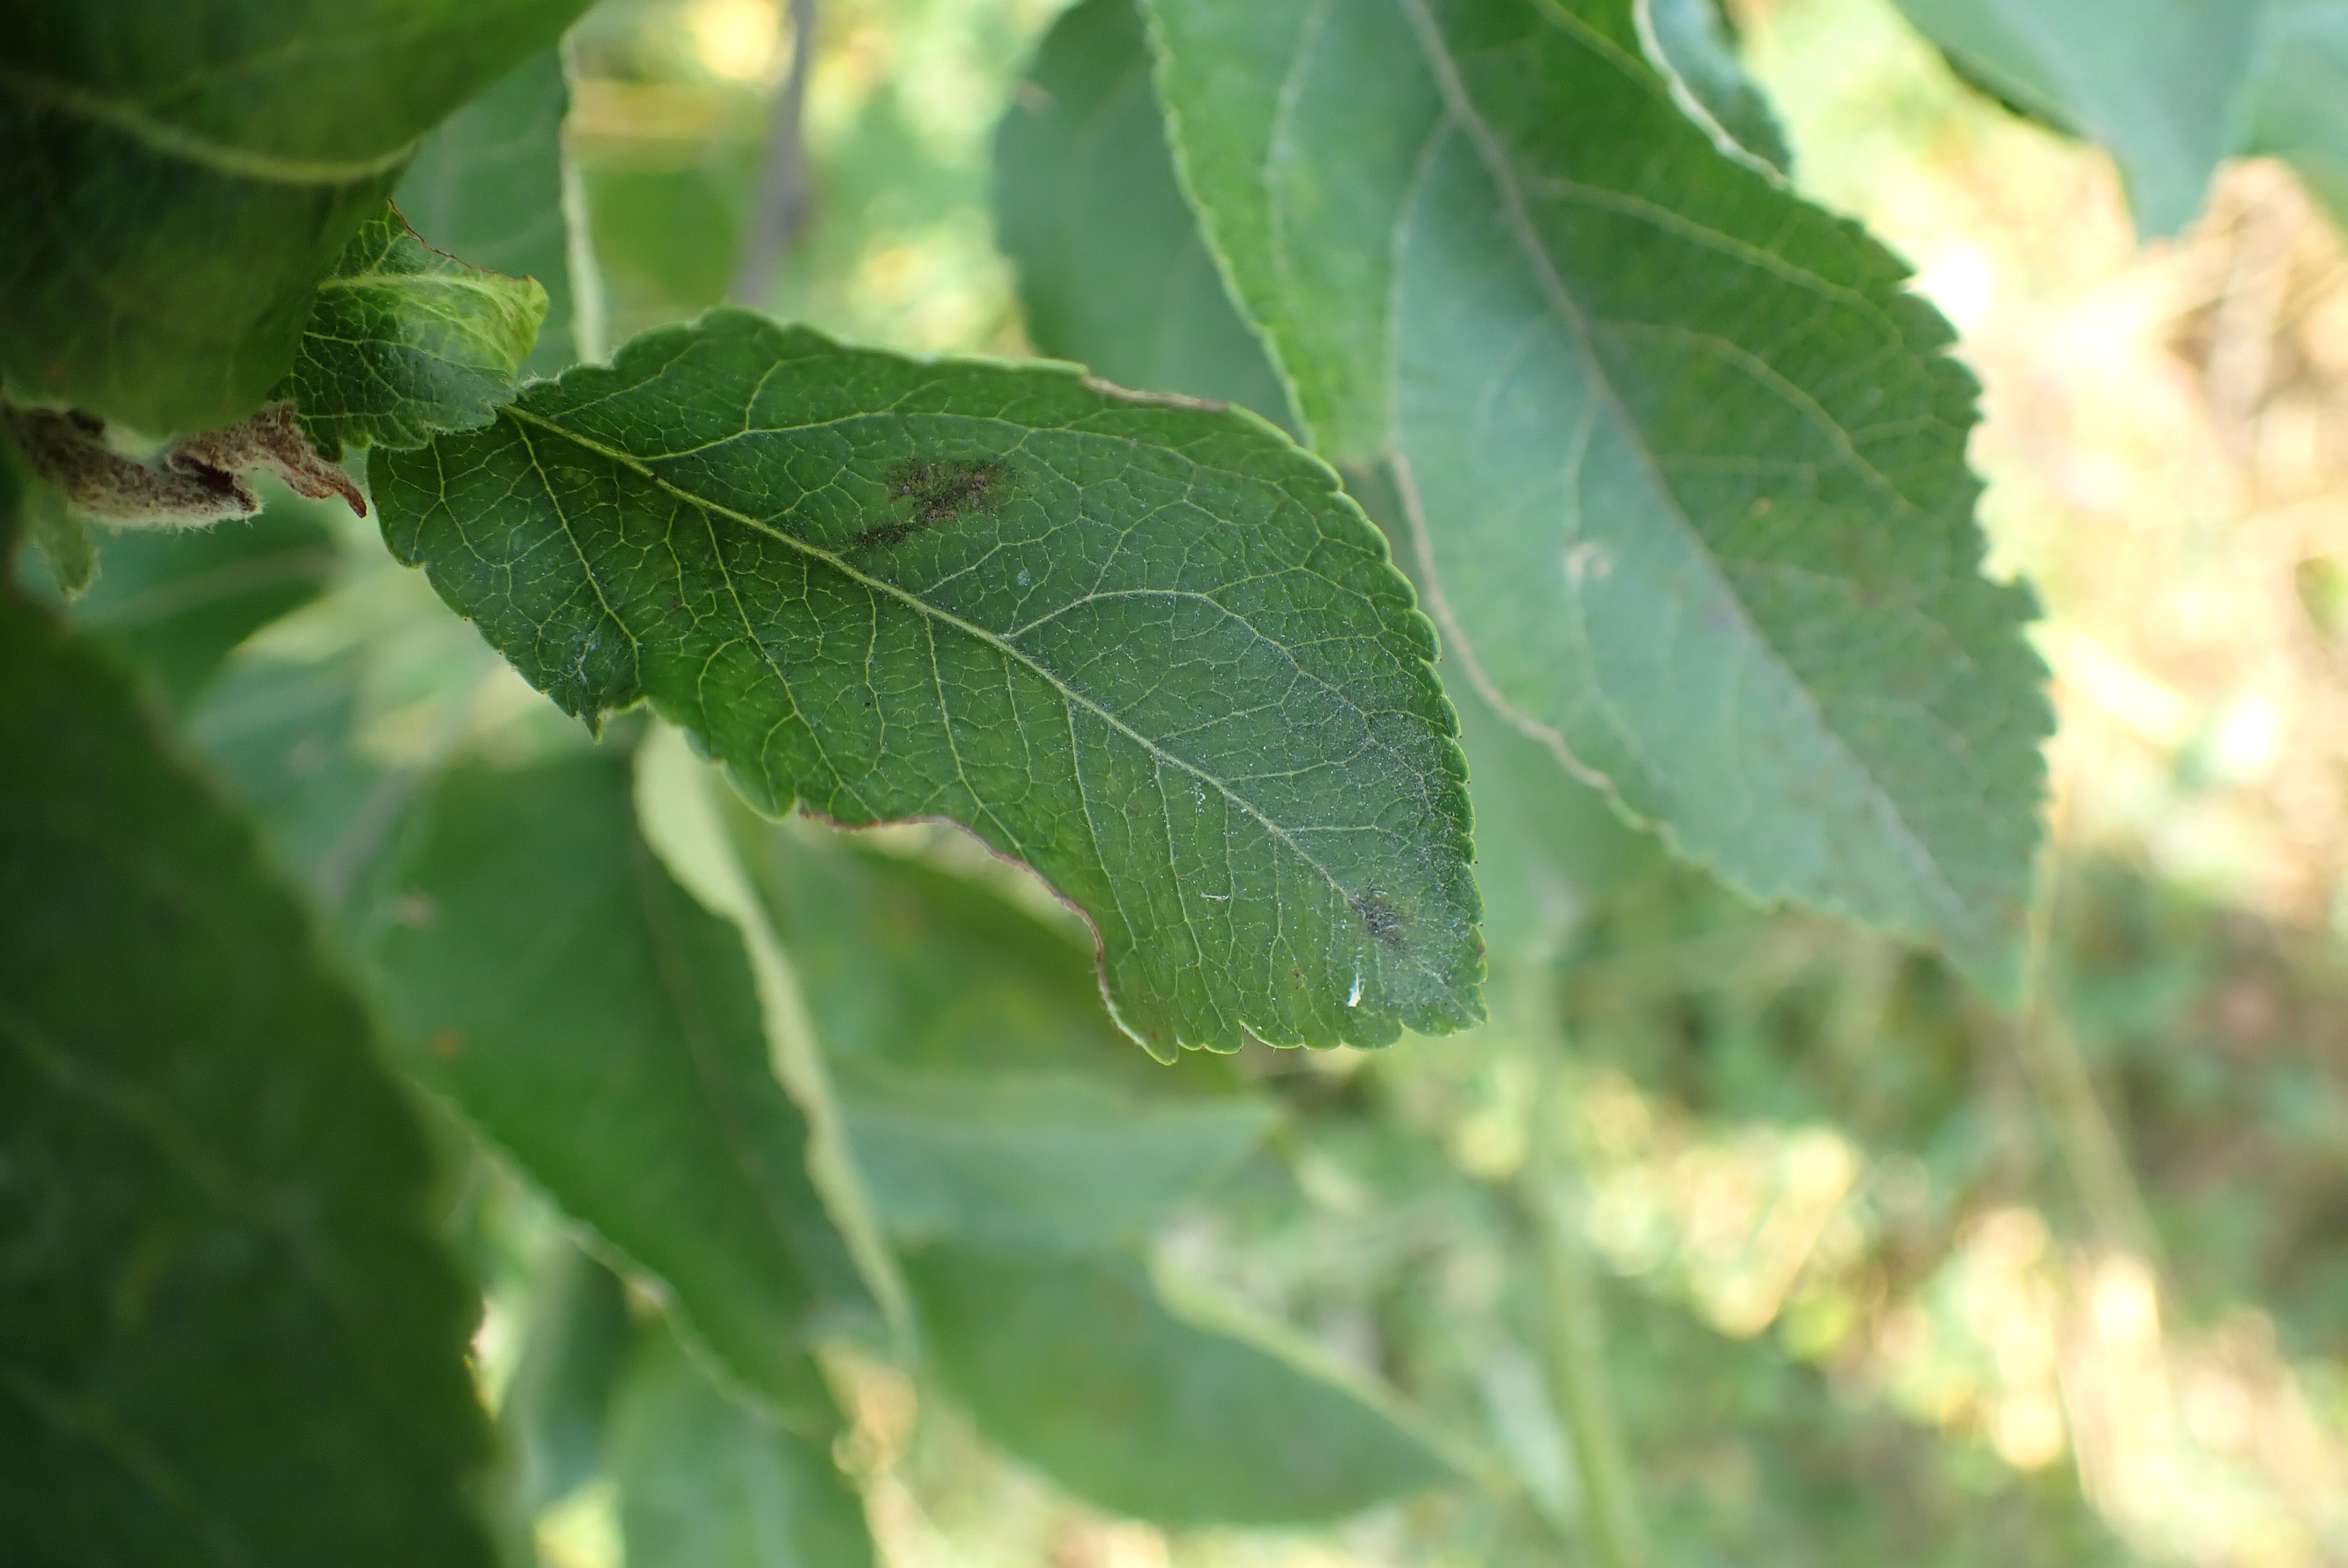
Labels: scab